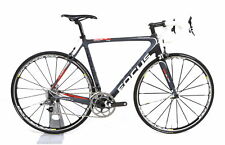
Vehicle type: Bikes